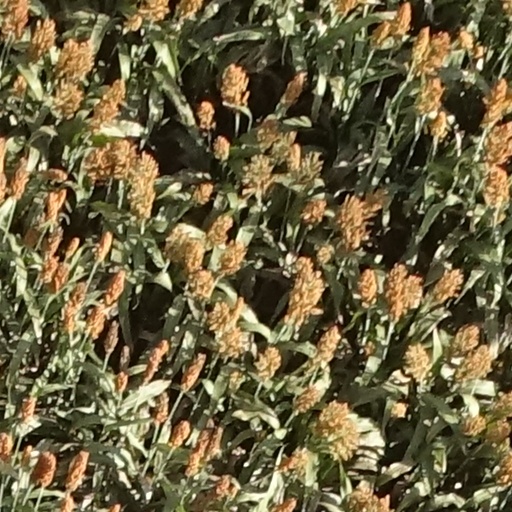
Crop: sorghum